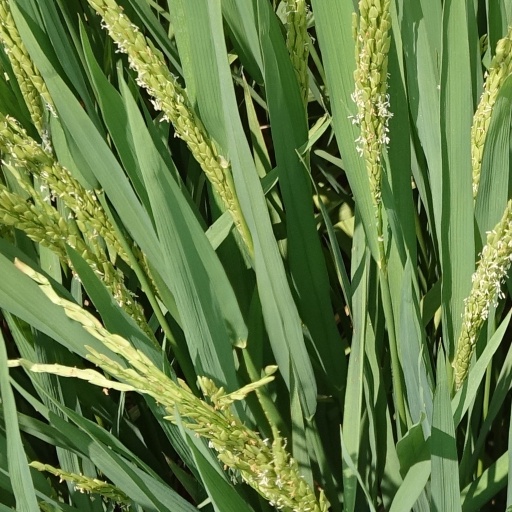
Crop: rice